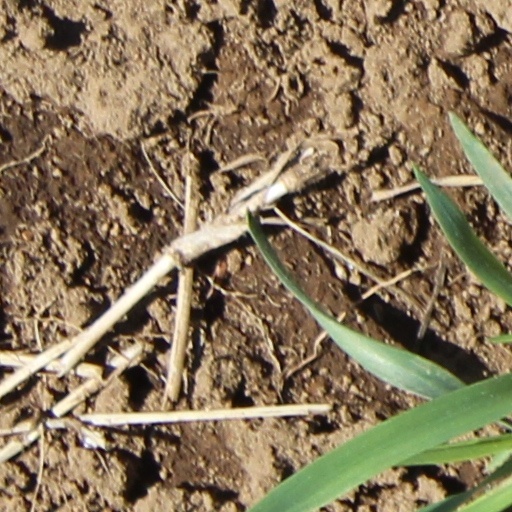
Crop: wheat